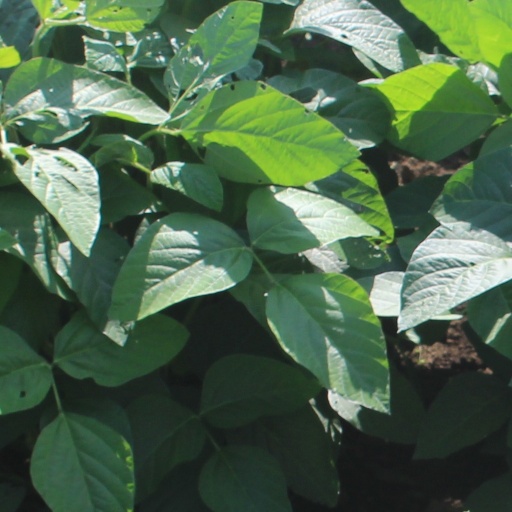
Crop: soybean